My Boyfriend Is Type B

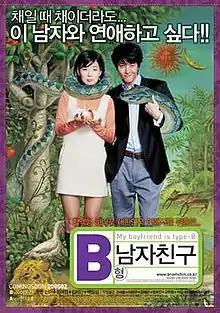
Theatrical poster

My Boyfriend is Type B is a 2005 South Korean romantic comedy film. The basic premise of the film comes from the blood type personality theory, which claims that a person's blood type can determine their personality traits. The heroine is type A (conservative and introverted) while her love interest is type B (passionate and irresponsible).